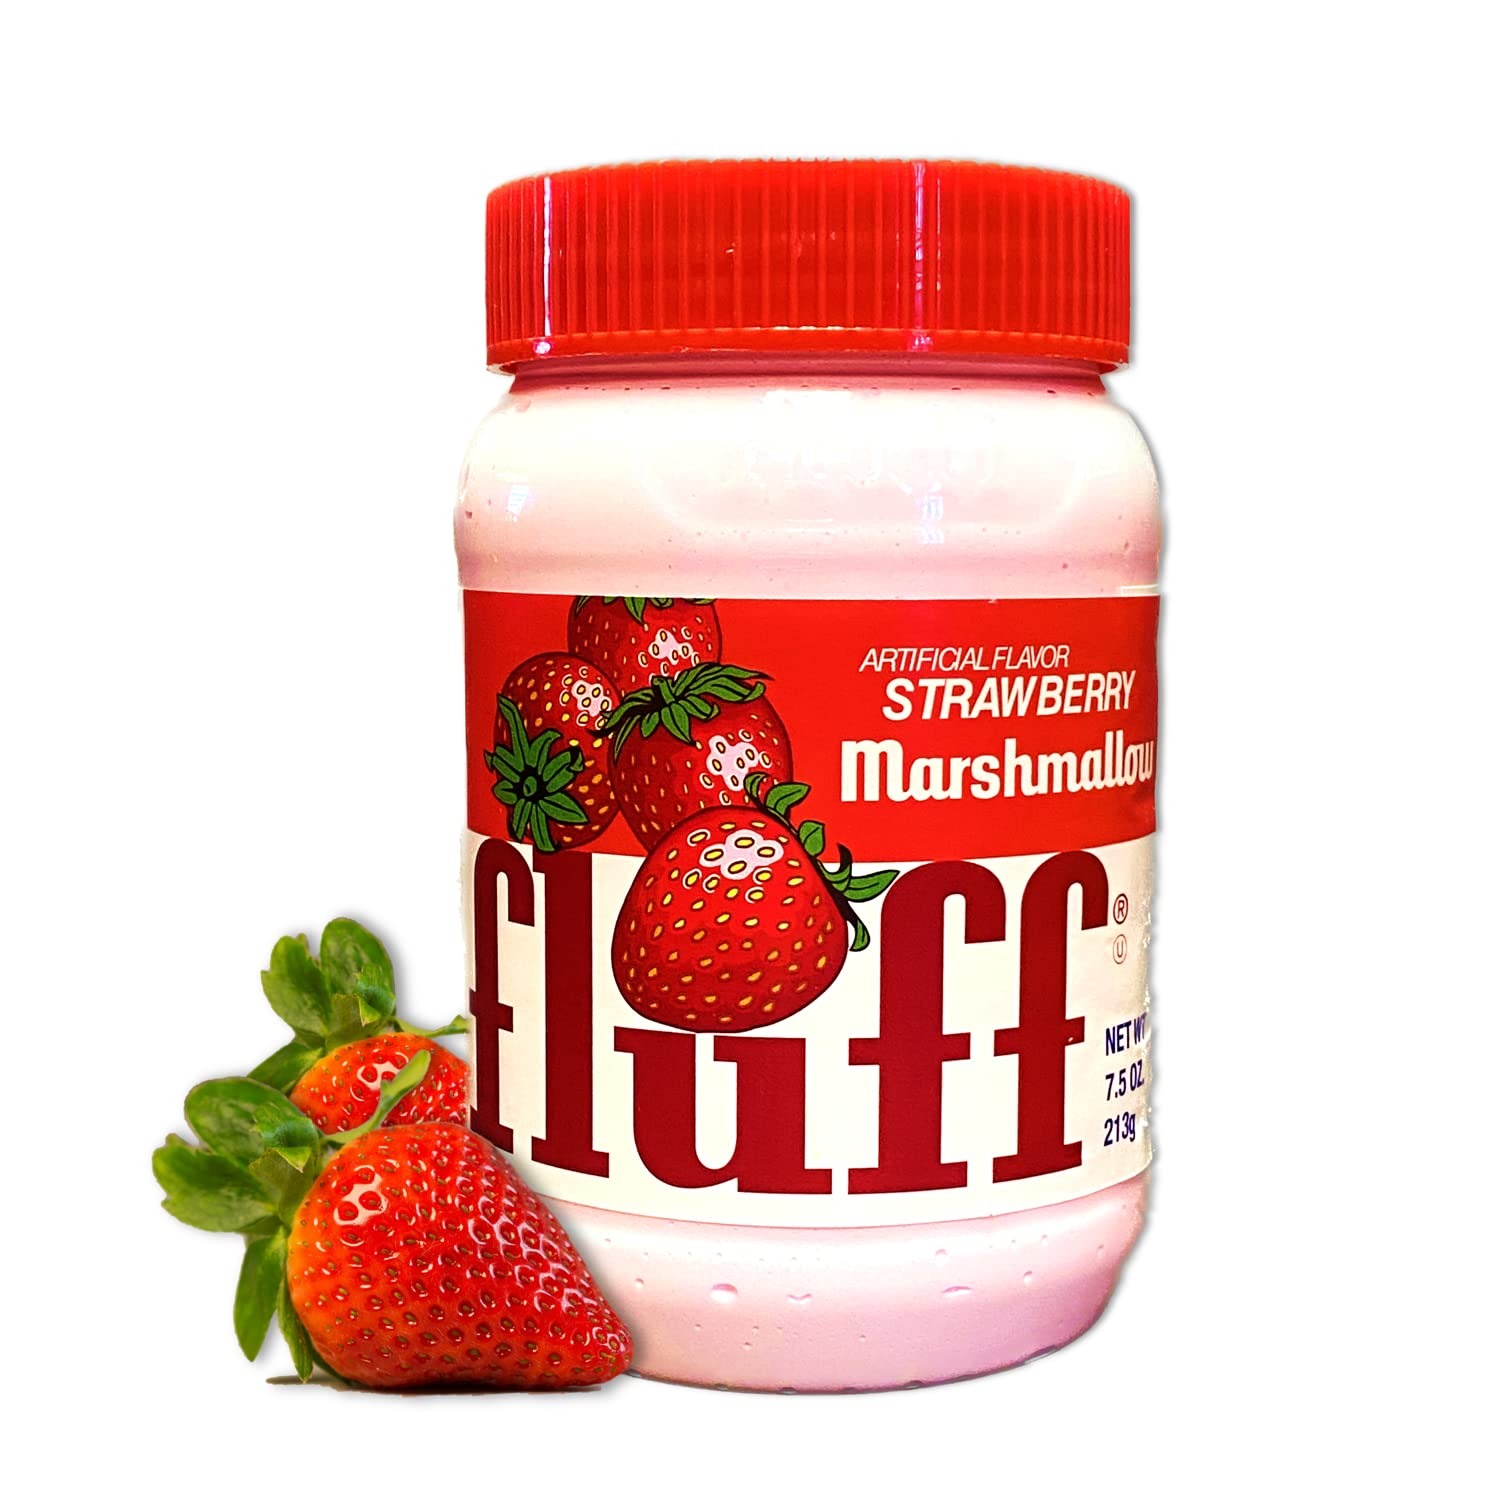
Item Name: Marshmallow Fluff | Traditional Marshmallow Spread and Cr譥 | Gluten Free, No Fat or Cholesterol (Strawberry, 7.5 Ounce (Pack of 12))
Bullet Point 1: FLUFFERNUTTER SANDWICH | Fluff is the reason the Fluffernutter exists! Without the quality Fluff and some inegnuity, the classic lunchtime meal would never exist. If you've never tried one, now is the time to see what it's all about
Bullet Point 2: GREAT FOR RECIPES | Ideal for fluffernutters, rice crispy treats, fudge and marshmellow party mix, marshmellow fluff icings, dips, cremes, smores, whoopie pies and much more
Bullet Point 3: CHILDHOOD CLASSIC | Created in New England in the heart of Somerville, MA, Fluff dates back to WW1 and has been in kitchens ever since. Children all over have been enjoying this pantry staple for decades and it continues on to all current, and future generations
Bullet Point 4: GLUTEN FREE | Simple recipe of only 4 ingredients. No fat and no cholesterol, but all of the flavor!
Bullet Point 5: VALUE BULK COMBO | Check out all the offerings we have to find the best value for you!
Product Description: Marshmallow Fluff is the original, classic marshmallow spread! For almost 100 years, Fluff has been used to satisfy that sweet tooth and enhance a lot of delicious recipes. From Fluff's humble beginnings in New England, Fluff is now a global brand and continues to bring joy and happiness in every bite!
Value: 90.0
Unit: Ounce

Price: 8.99